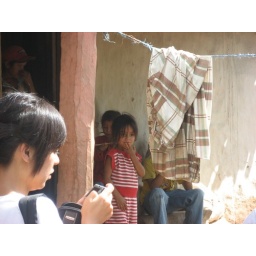
A little girl at a house in the community